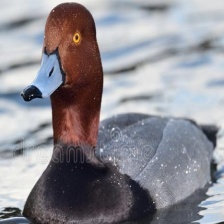
Species: RED HEADED DUCK
Scientific name: AYTHYA AMERICANA
ImageNet parent category: drake